OpenStreetMap

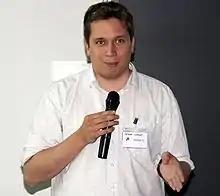
The founder of OpenStreetMap, Steve Coast, in 2009

Steve Coast founded the project in 2004 while attending University College London, initially focusing on mapping the United Kingdom. In the UK and elsewhere, government-run and tax-funded projects like the Ordnance Survey created massive datasets but declined to freely and widely distribute them. The first contribution was a street that Coast entered in December 2004 after cycling around Regent's Park in London with a GPS tracking unit. In April 2006, the OpenStreetMap Foundation was established to encourage the growth, development and distribution of free geospatial data and provide geospatial data for anybody to use and share.